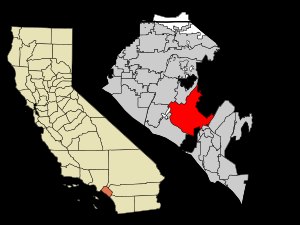
Irvine (Californien)
Irvines beliggenhed i Californien
Irvine er en by i Orange County i den sydlige del af Californien i USA. Byen har 180.803 indbyggere.